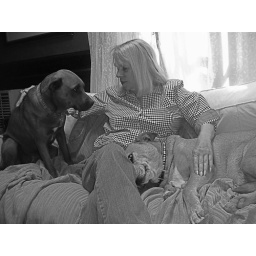
Suzanne spends her spare time on the couch in her office with her dogs Feebee and Sam. Both of her dogs are rescues.